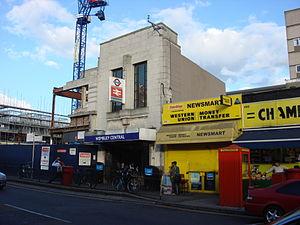
Wembley Central est une station du métro de Londres.